Dylan Morgan

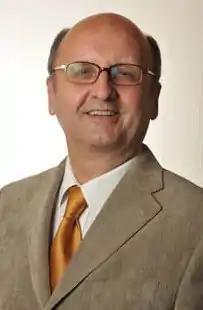
(John) Dylan Morgan

John Dylan Morgan (3 May 1946 – 5 March 2011) was a Welsh mathematician, physicist, hypnotherapist and author. He developed a theoretical approach to hypnotherapy which he published in his book "Principles of Hypnotherapy". He also made contributions in theoretical and applied physics.